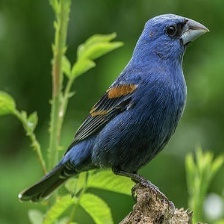
Species: BLUE GROSBEAK
Scientific name: PASSERINA CAERULEA